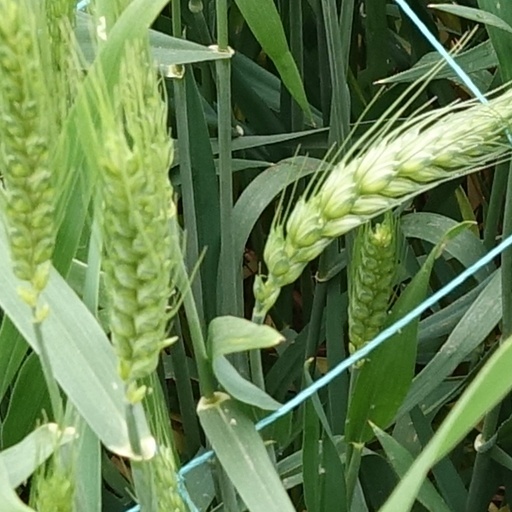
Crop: wheat